Jeep Wrangler (TJ)

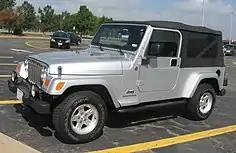
Jeep TJ Wrangler Unlimited soft-top

A right hand drive version of the TJ was available for export markets, and was also offered for sale to U.S. rural route postal carriers. The version offered to U.S. postal carriers was only available with an automatic transmission.